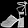
Label: Sandal